The Shadow (rapper)

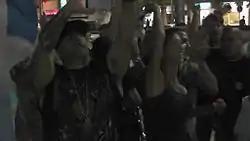
Aliasi in confrontation with leftist activists in Tel Aviv, Israel

In 2024, Eliasi was given the honorary title of inspector by the Tel Aviv District Chief of the Israeli police in the presence of Israel's Minister of National Security, Itamar Ben-Gvir.